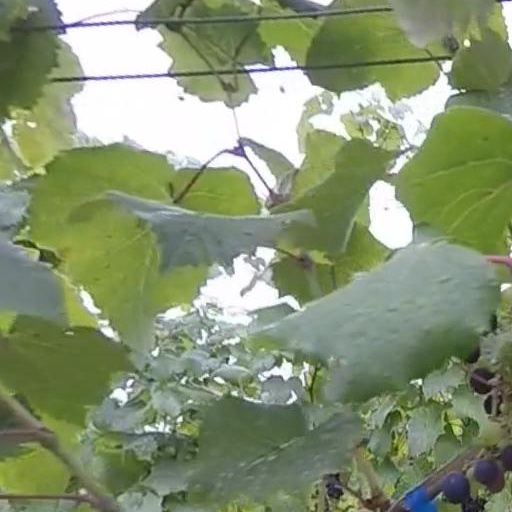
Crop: grape